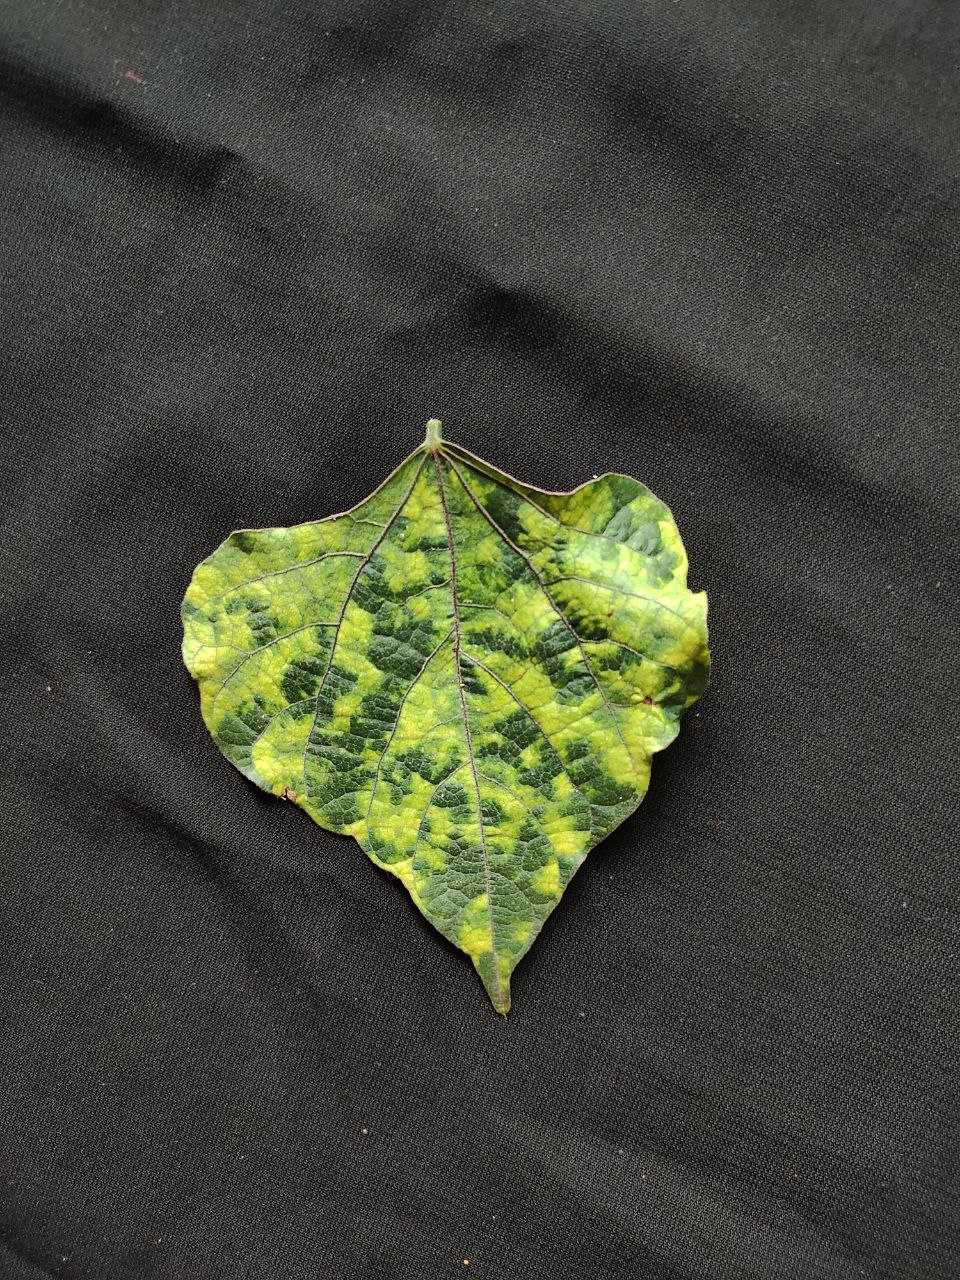
Crop: bean
Leaf condition: Mosaic Virus